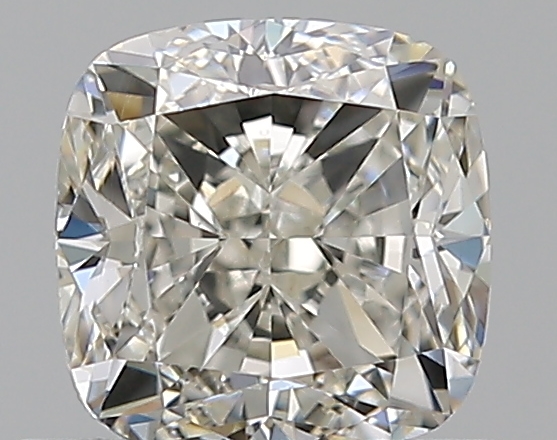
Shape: cushion
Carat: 0.91
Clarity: VVS2
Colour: J
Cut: EX
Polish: EX
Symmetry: EX
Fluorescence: F
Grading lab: GIA
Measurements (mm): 5.28 x 5.22 x 3.63